Answer in natural language. Which point is closer to the camera taking this photo, point A  or point B? Choose between the following options: B or A
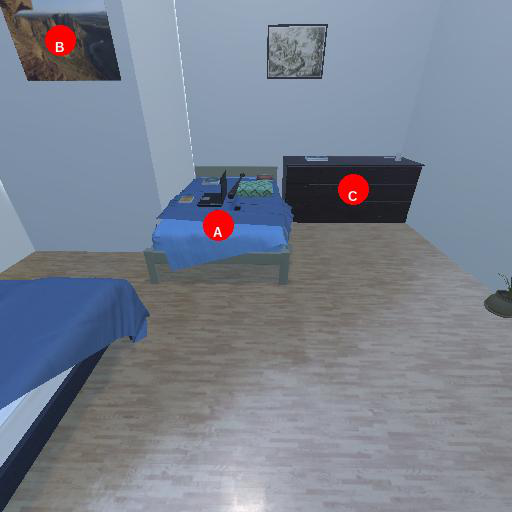
<answer>A</answer>